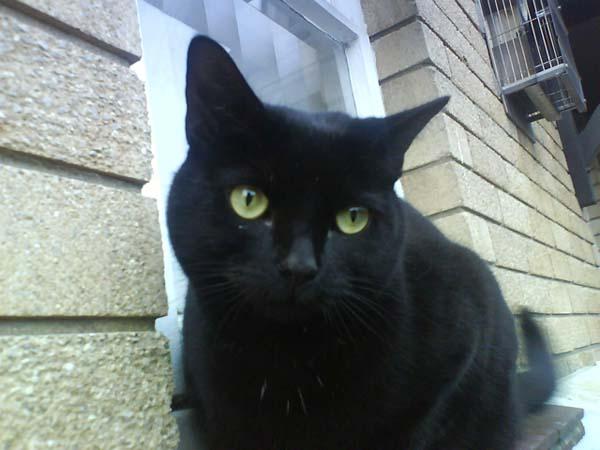
Breed: Bombay